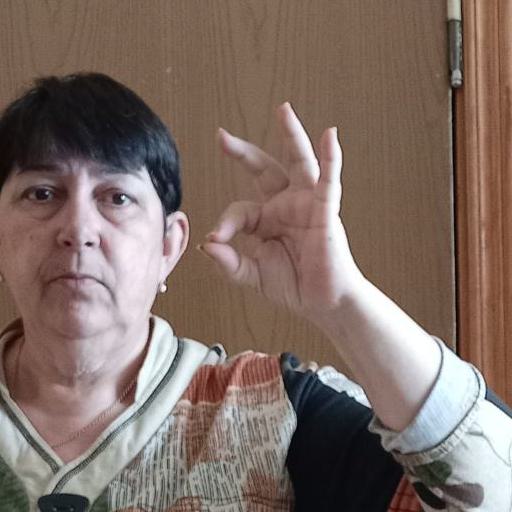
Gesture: ok